Bendu Apparao R.M.P

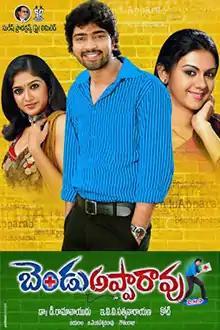

Bendu Apparao R.M.P is a 2009 Indian Telugu-language romantic comedy film written and directed by E V V Satyanarayana, and produced by D. Ramanaidu. The film Allari Naresh, Kamna Jethmalani and Meghana Raj in lead roles. It has music composed by Koti.